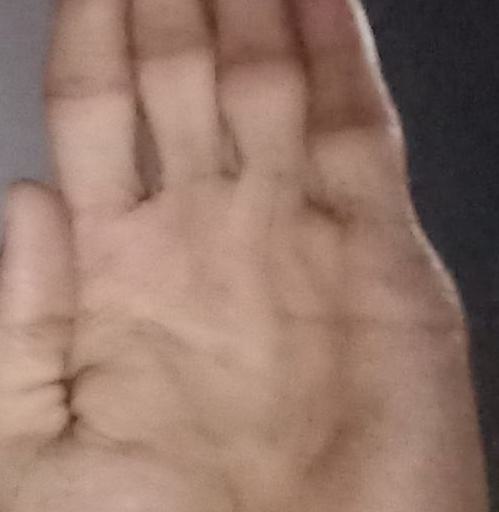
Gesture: stop